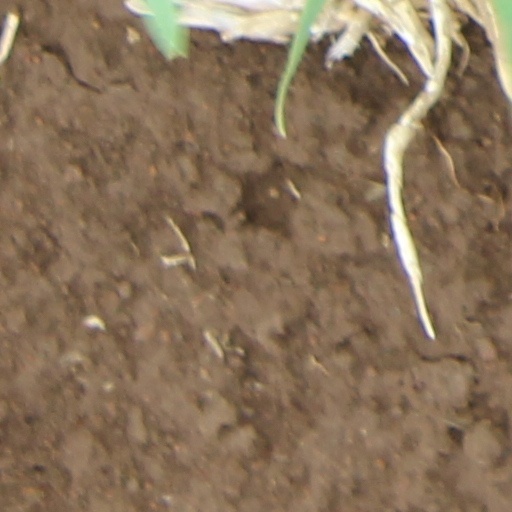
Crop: wheat